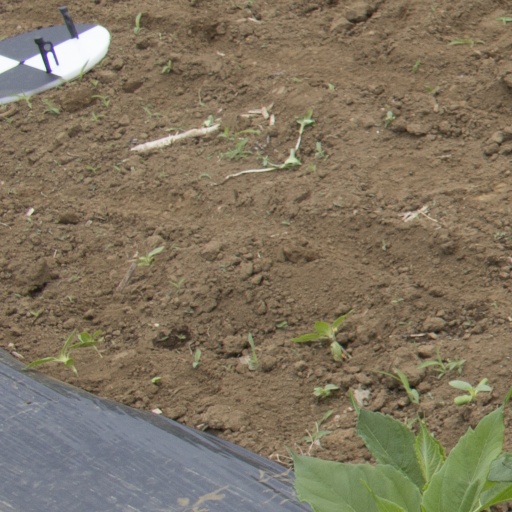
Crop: Jerusalem artichoke